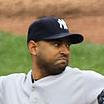
Age: 27